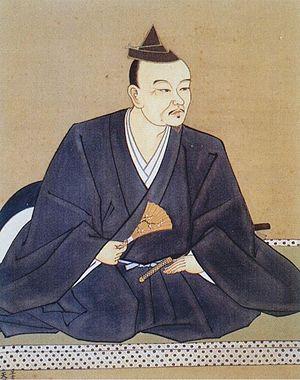
Hōjō Ujitsuna était le fils de Hōjō Sōun, fondateur du clan Go-Hōjō. Il a poursuivi la quête de son père pour prendre le contrôle de la région de Kantō zone centrale, aujourd'hui dominé par la ville de Tōkyō.